Vaseux-Bighorn National Wildlife Area

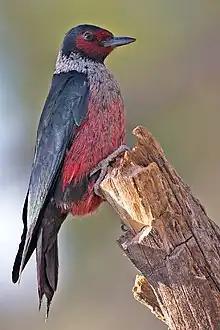
Lewis's Woodpecker

In 2010, COSWIC updated the Lewis's woodpecker from a species of particular concern to an endangered species. Canada's Species at Risk Act (SARA) implemented the update in 2012. The population of the Lewis's woodpecker is fewer than 1,000 and has been documented as a declining population during the 21st century. The identified threats of this species' population decline have been narrowed to habitat loss due to urbanization, the logging industry and wildfires. The Lewis's woodpecker require habitats with large diameter trees that are scattered around and separated by grasslands that plants occupy that insects are abundant in. They tend to congregate in areas with their required habitat. The Vaseux-Bighorn National Wildlife Area provides the habitat for the Lewis's woodpecker, and its protection makes it a suitable habitat for the birds to rehabilitate.